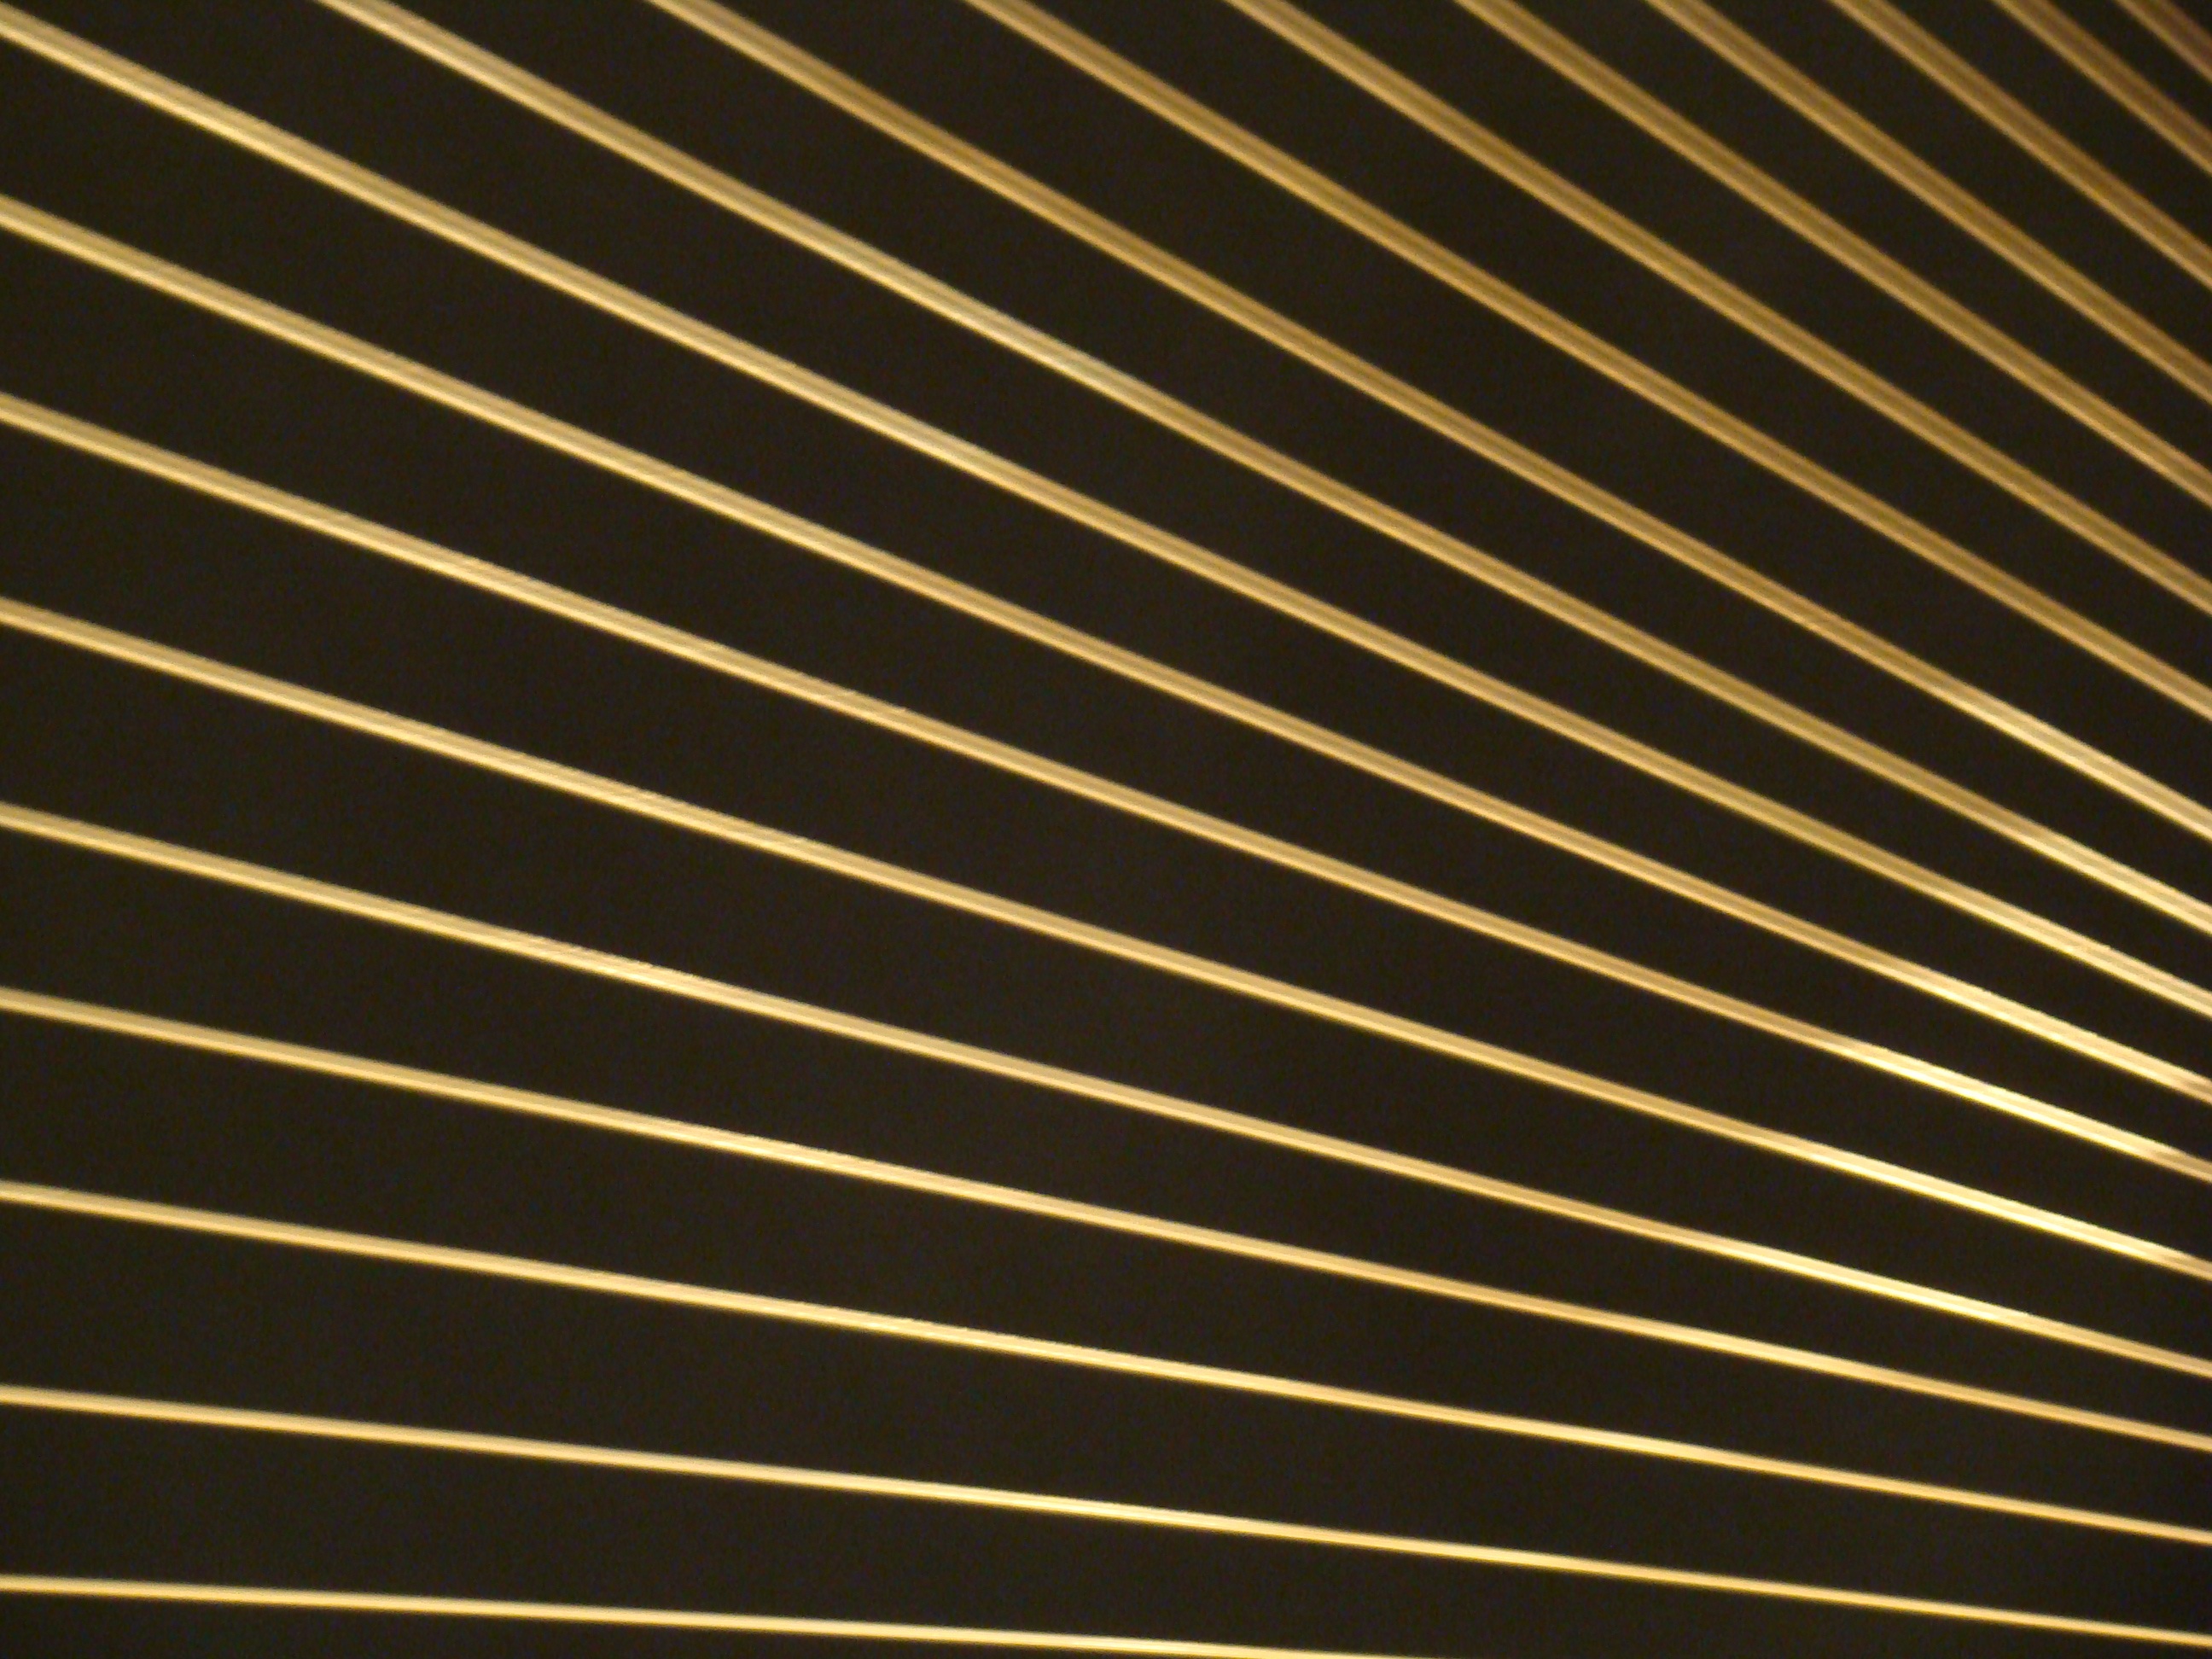
creative, light, glowing, wood, sunlight, texture, beam, ceiling, pattern, line, yellow, lighting, circle, energy, interior design, colour, design, bright, symmetry, window blind, shiny, shape, window covering